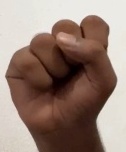
ASL sign: S